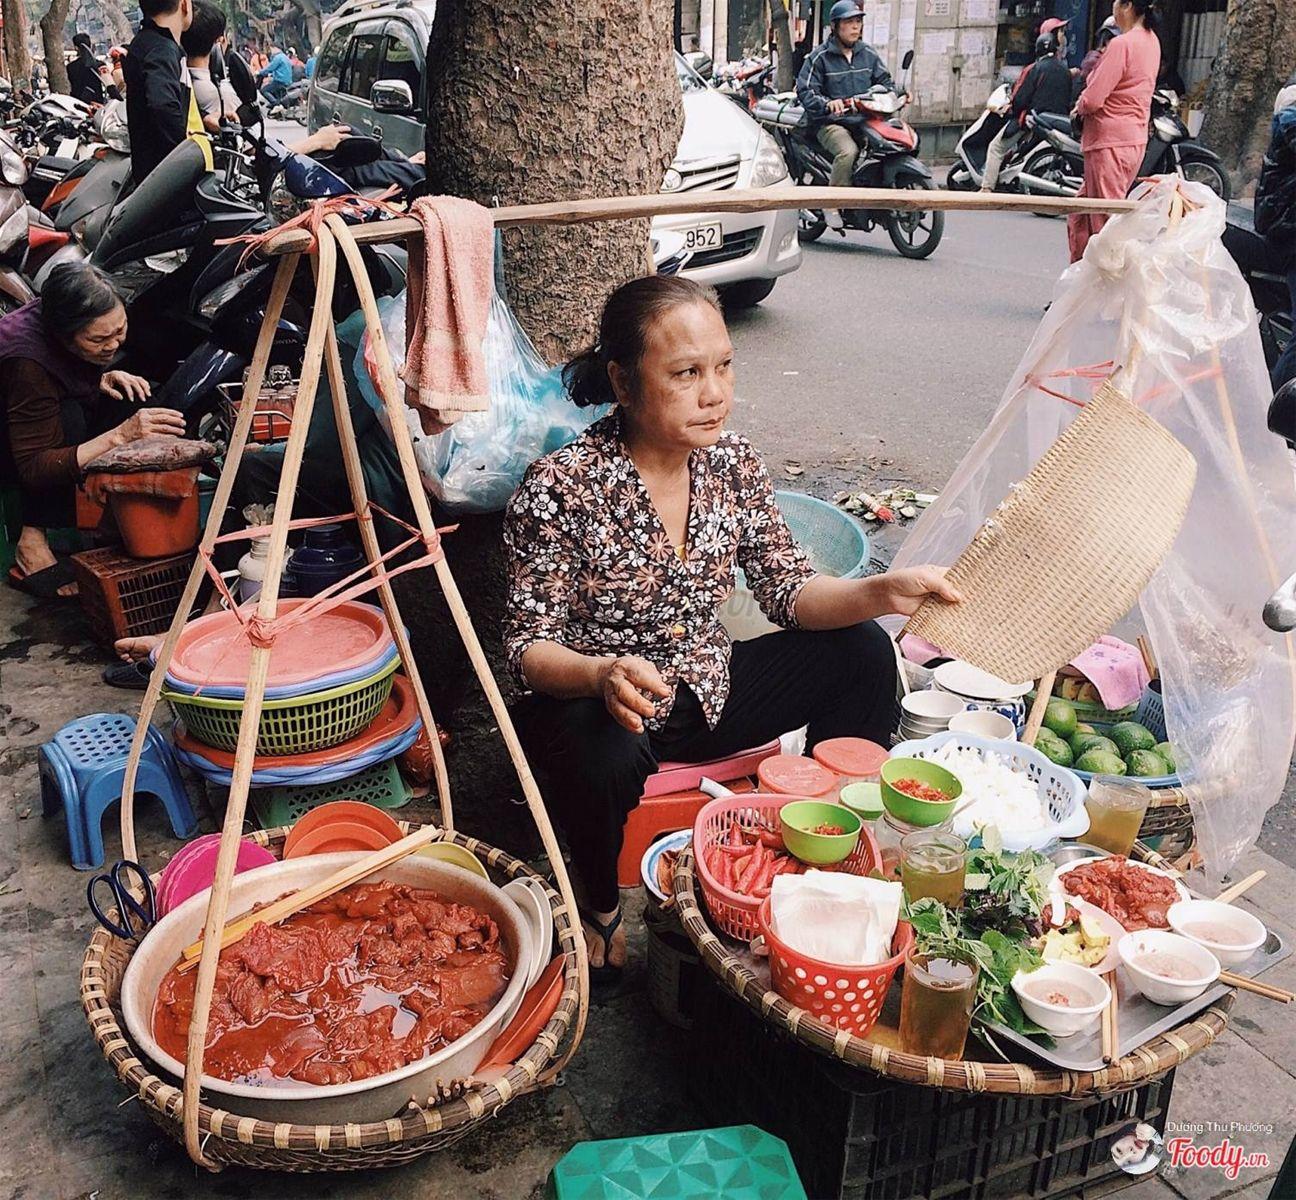
người phụ nữ ngồi bên gánh hàng rong đang cầm một chiếc quạt nan